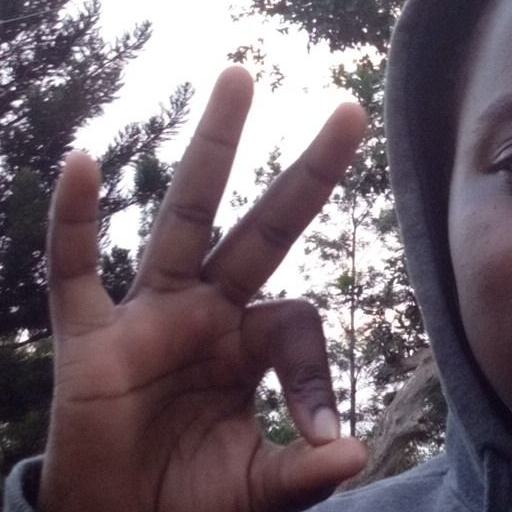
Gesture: ok